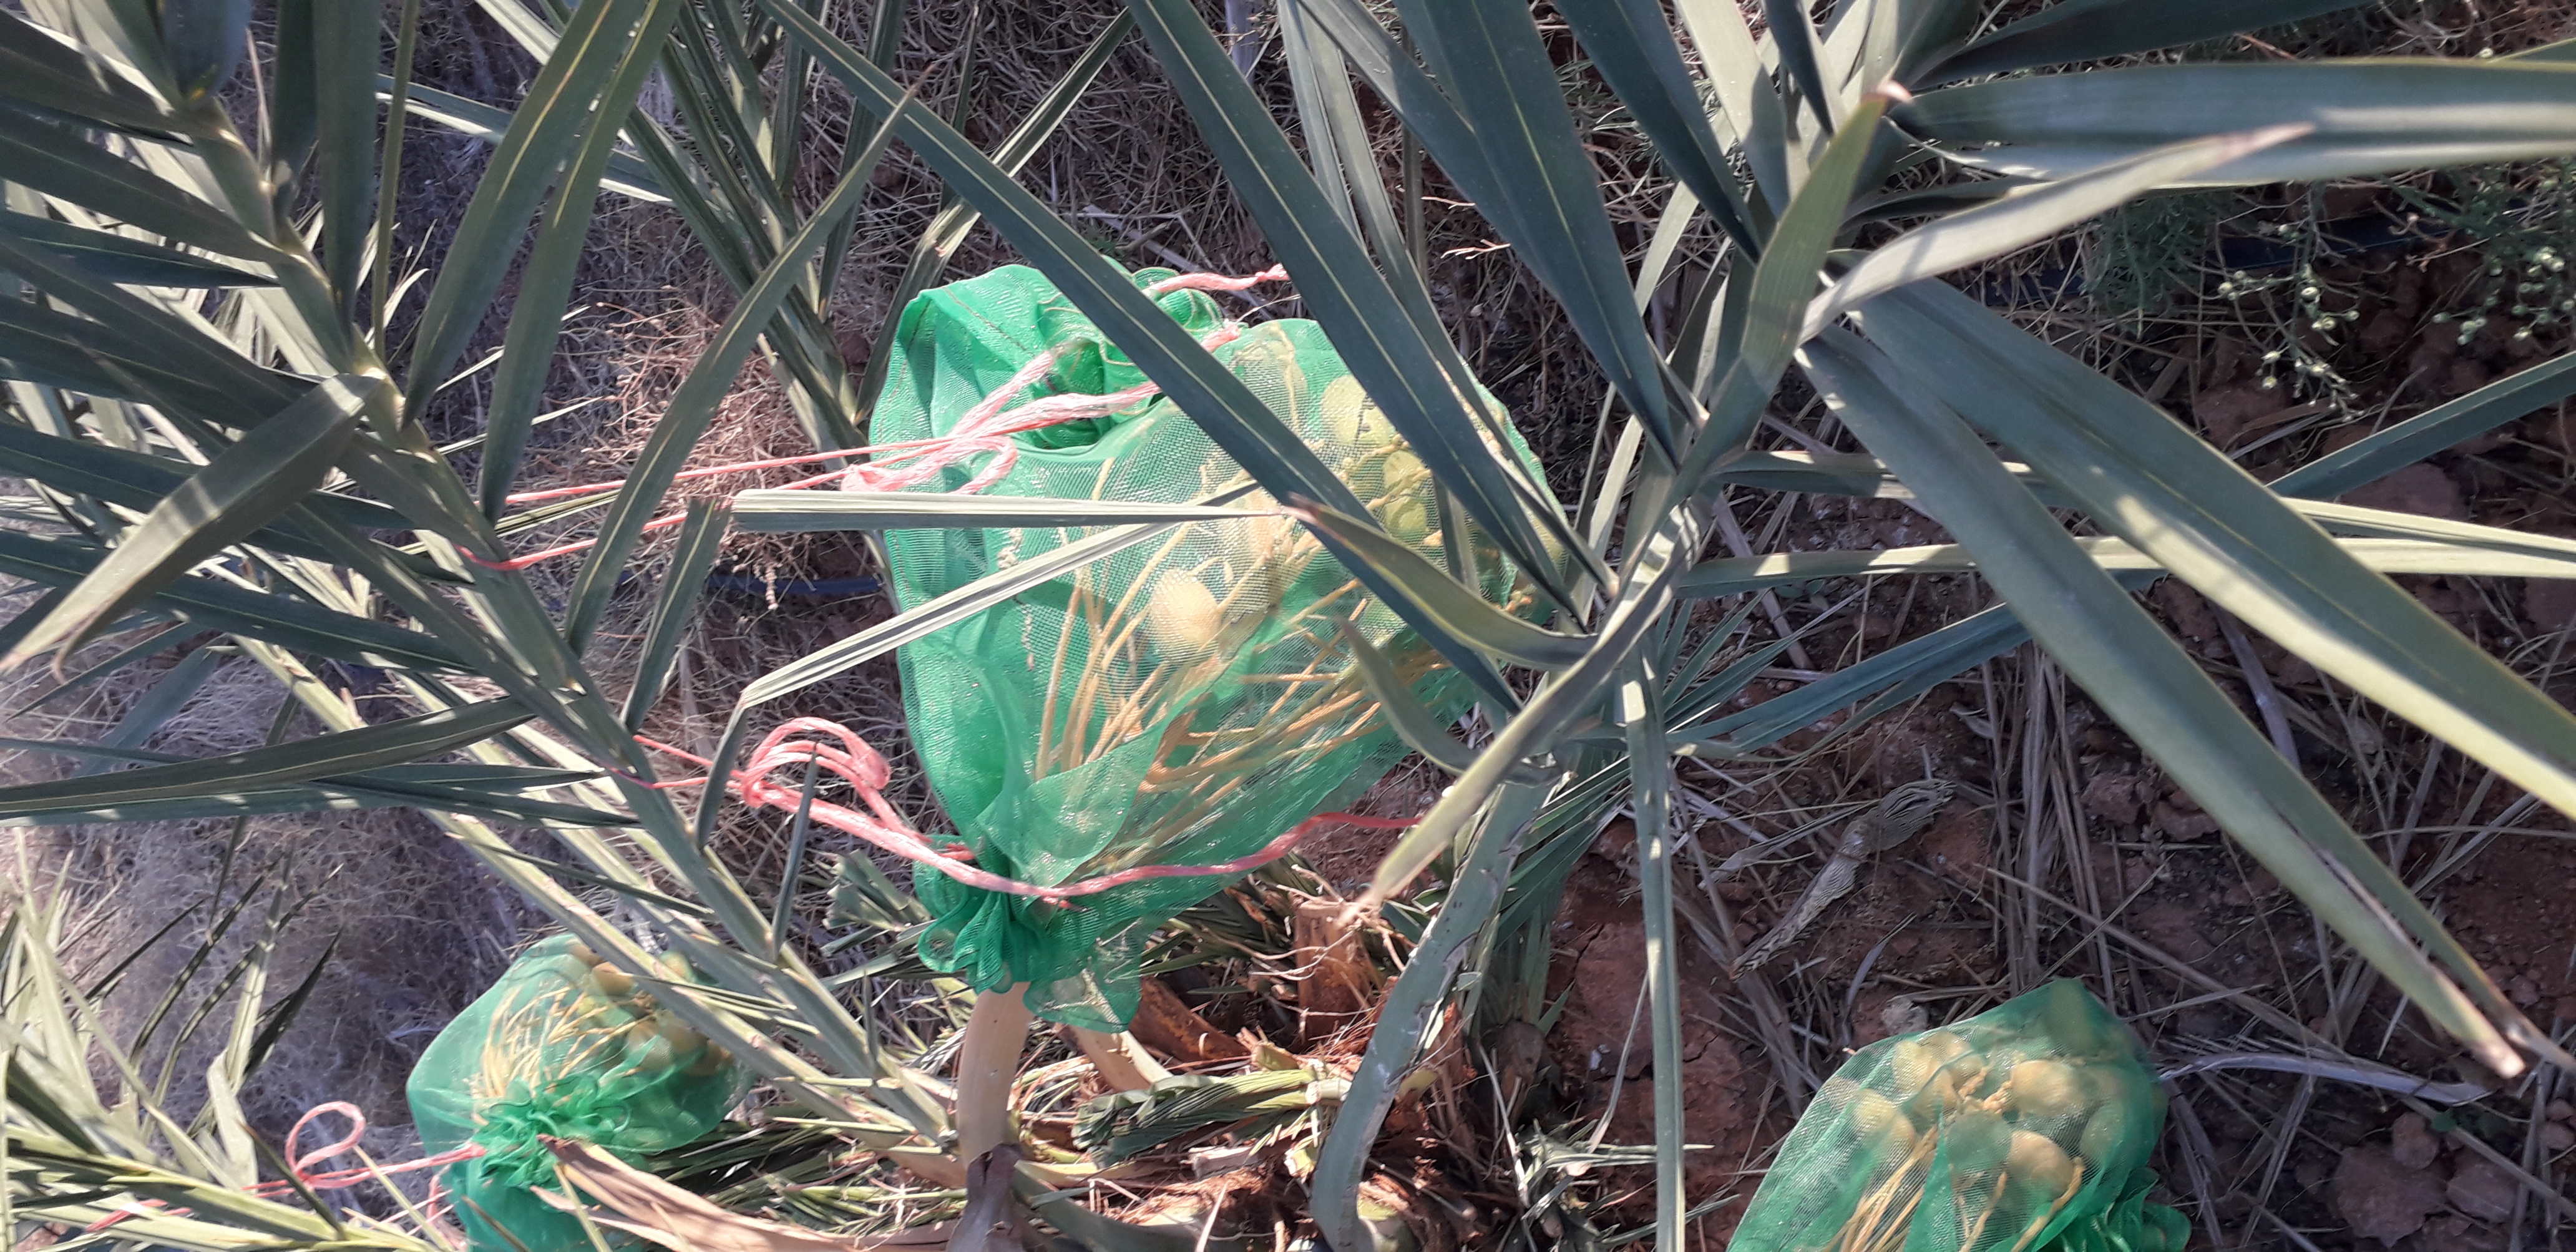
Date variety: Boumajhoul